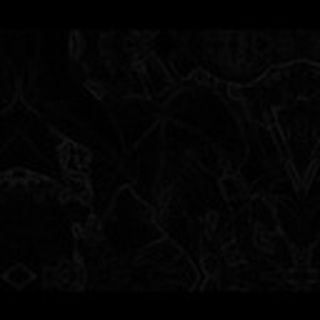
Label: cotton_bacterial_blight